Runyon Canyon Park

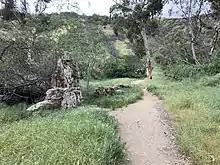
Ruins of old structures can still be found in the park.

In 1964, Hartford offered the property as a gift to the city, but this was turned down by Mayor Sam Yorty. As Lloyd Wright recalled in 1977, "Here was this very wealthy man and he wanted to give something very stunning to Hollywood. The Chambers of Commerce, the hotel owners and the various businesses were jealous of the park, and with the help of the City officials, the City refused to give us permits. Hunt was so angry that he wanted to get out immediately and sold the property at a low price to [Jules] Berman, who then destroyed the mansion and let the place run down."